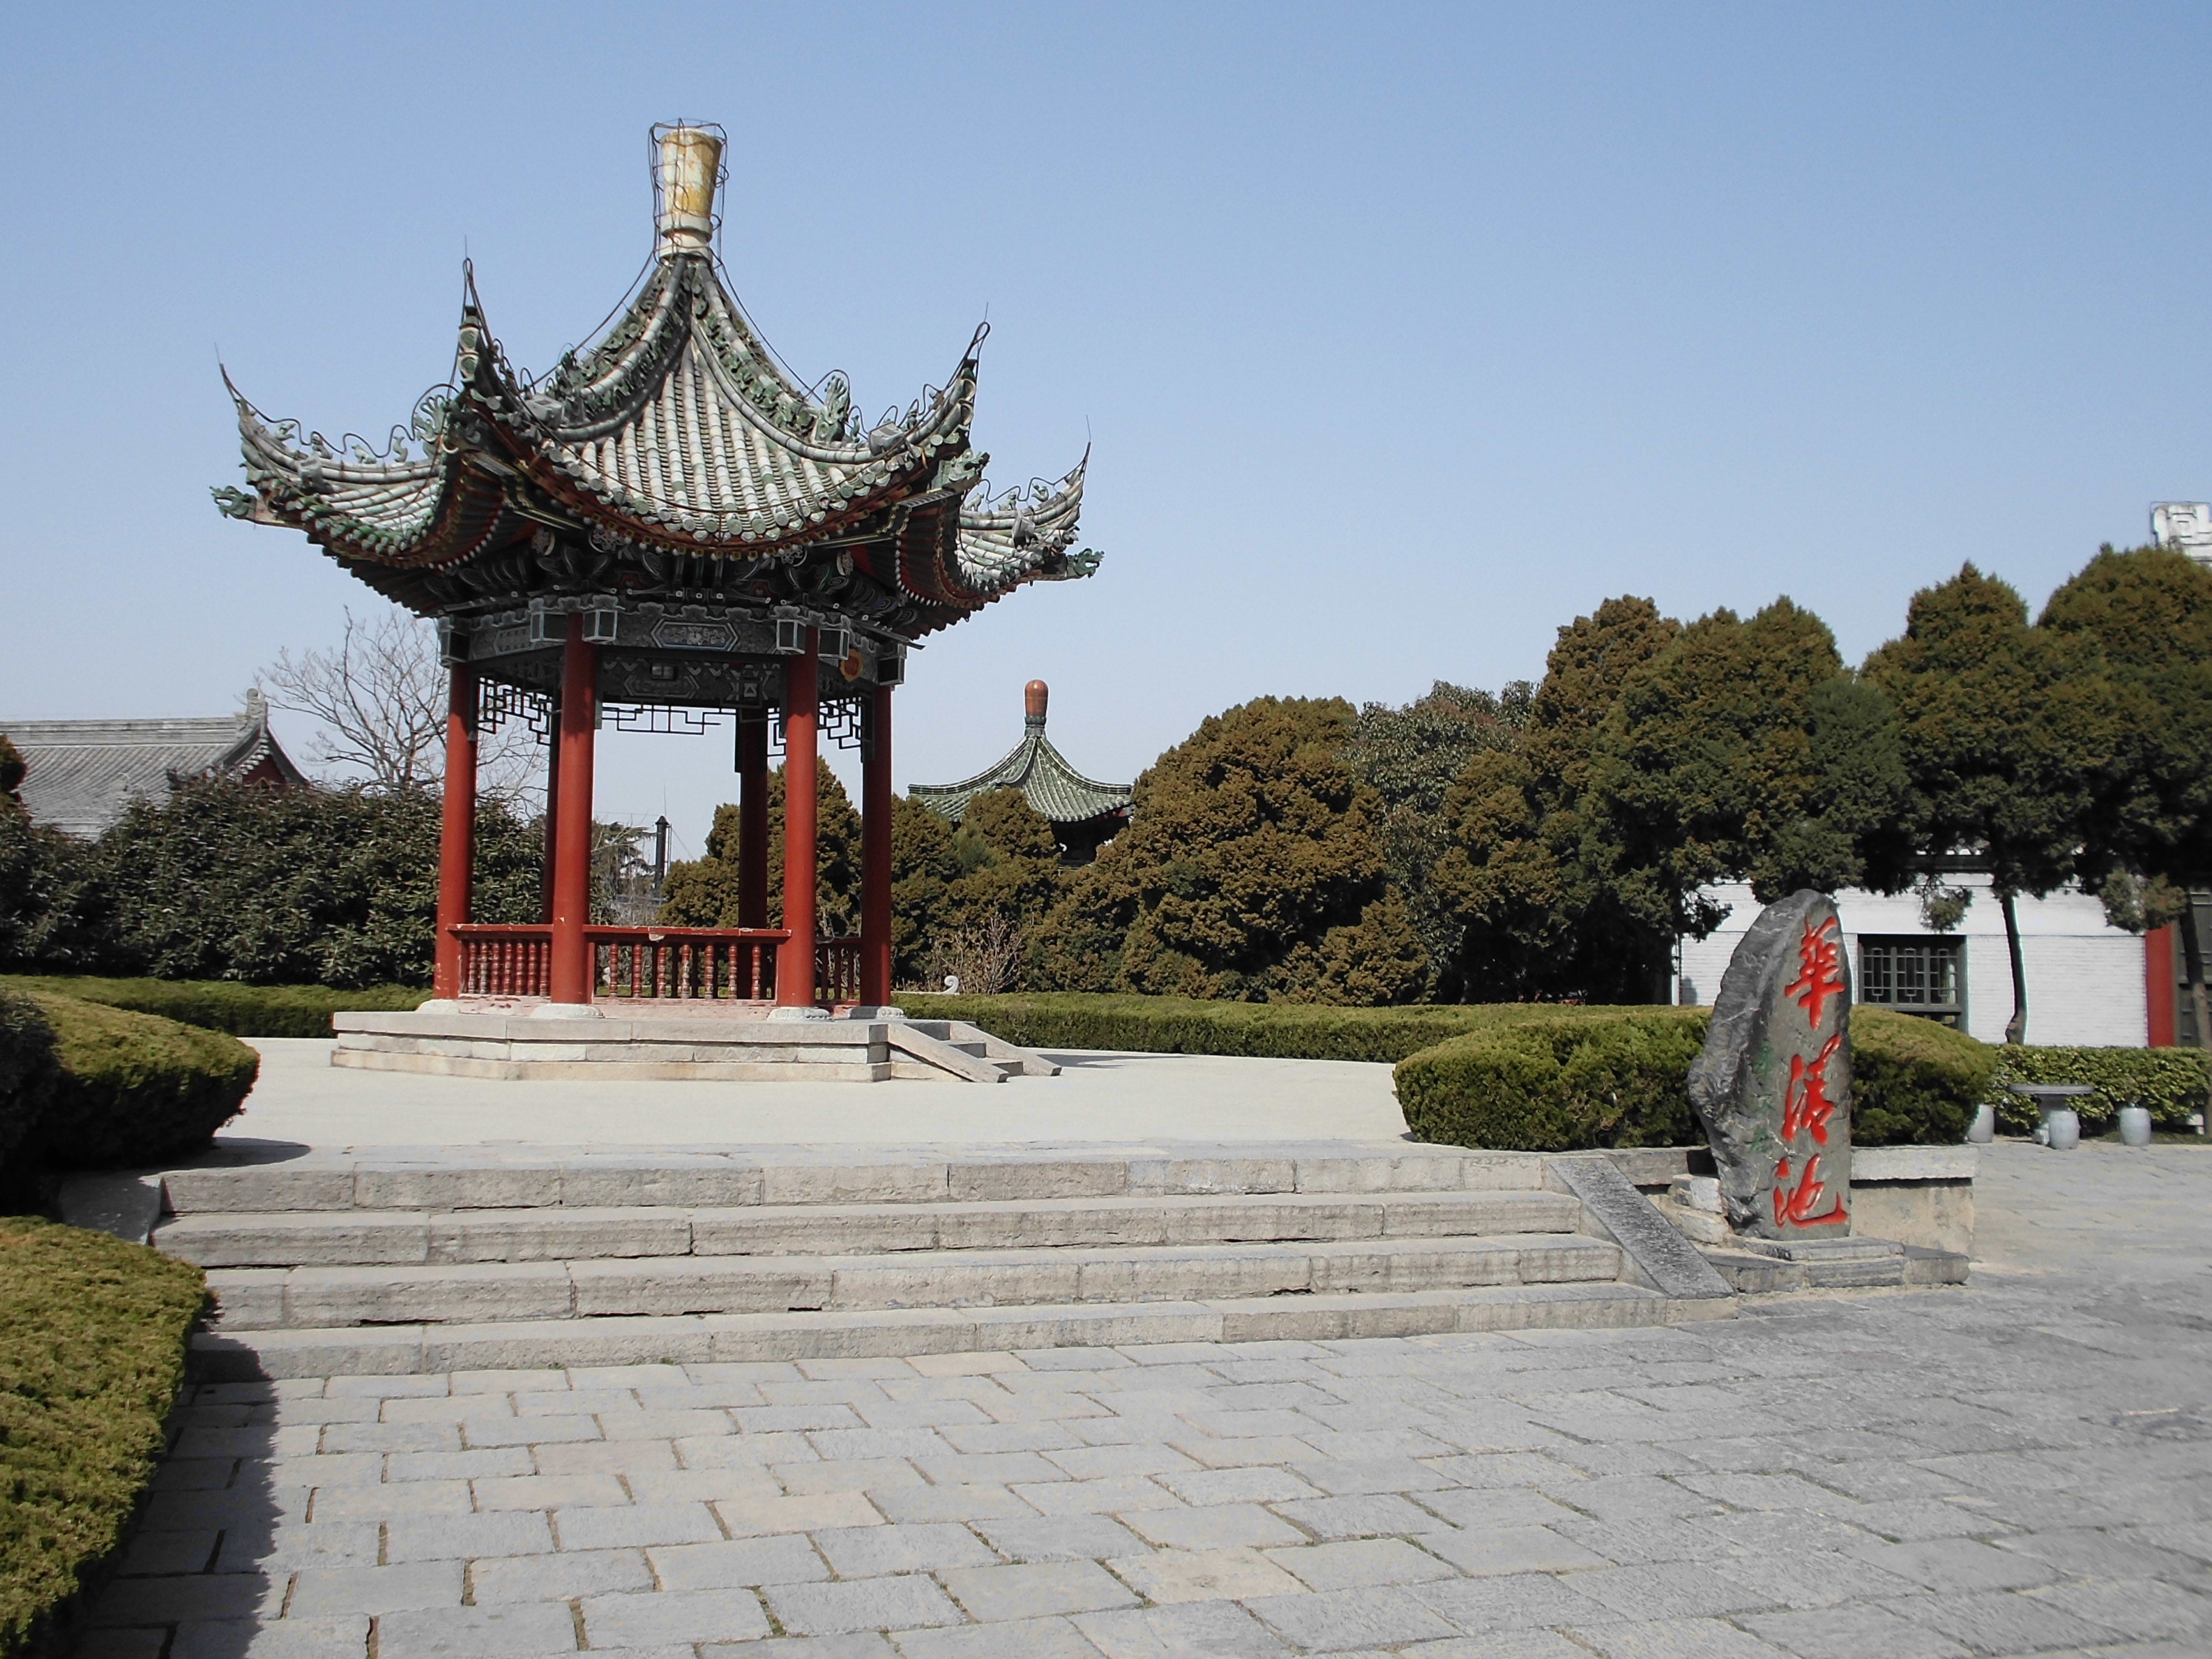
building, palace, tower, gazebo, place of worship, temple, shrine, the scenery, shinto shrine, huaqing pool